Mural

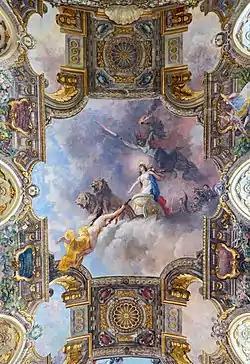
Ceiling painting, by Jean-André Rixens. Salle des Illustres, Le Capitole, Toulouse, France

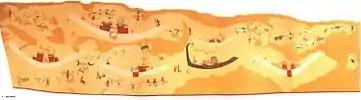
Prehistoric Egyptian mural painted on a Nekhen tomb wall with aspects in the Gerzeh culture style

A mural is any piece of graphic artwork that is painted or applied directly to a wall, ceiling or other permanent substrate. Mural techniques include fresco, mosaic, graffiti and marouflage.